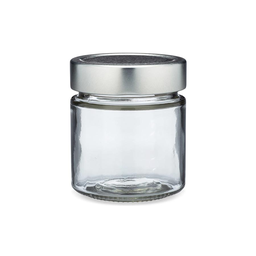
Label: glass